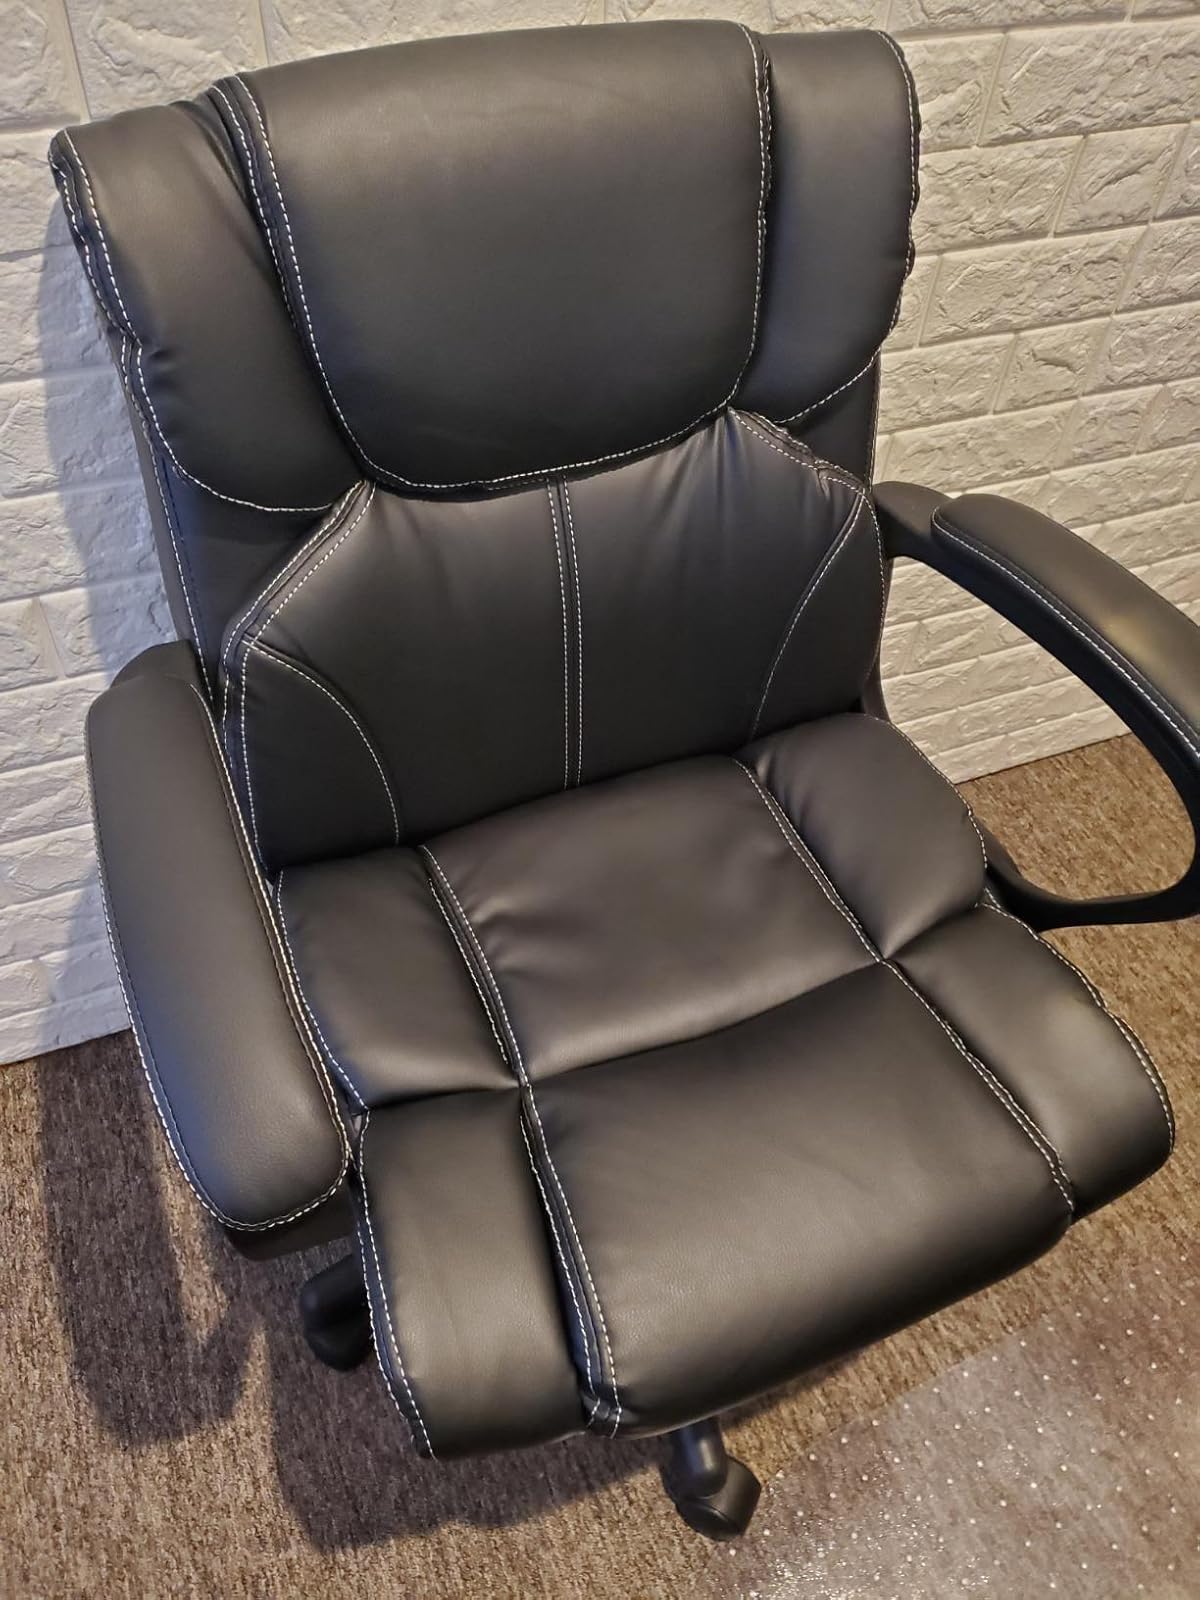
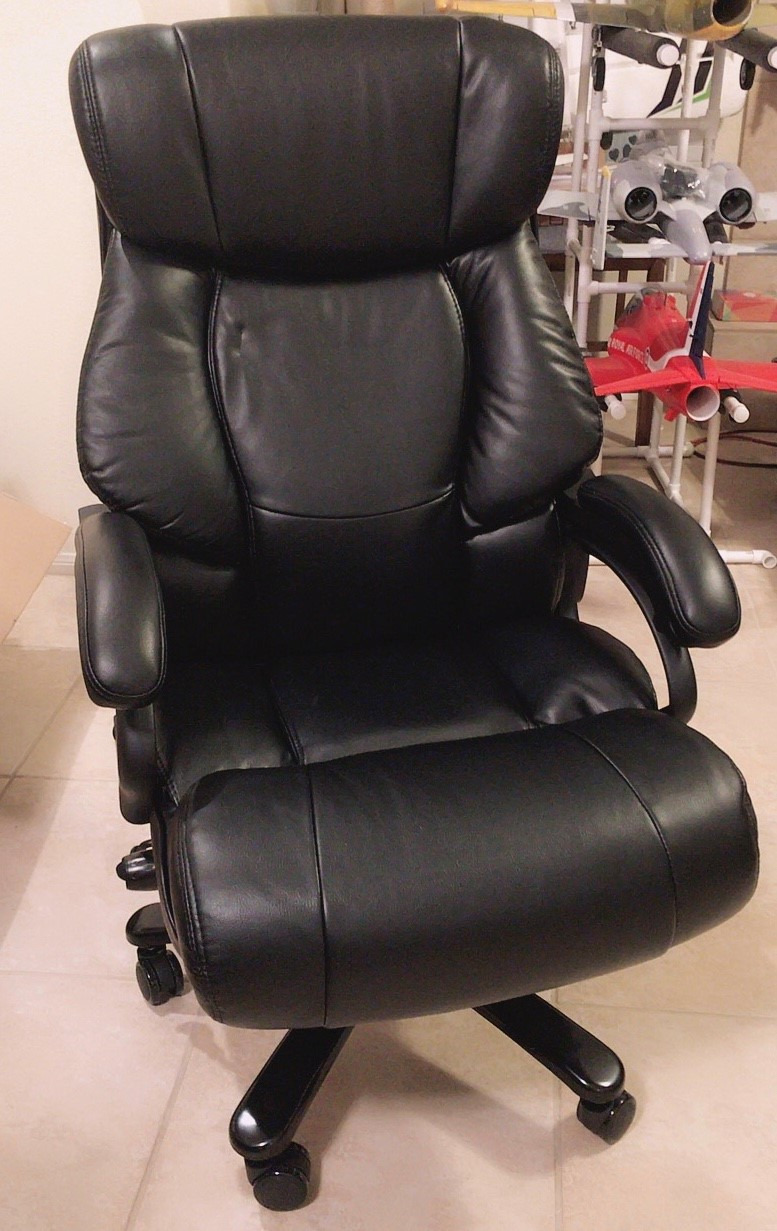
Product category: items_chair
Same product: no